José Hernández (writer)

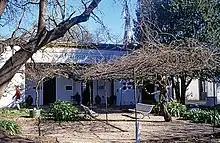
Chacra Pueyrredon, birthplace of José Hernández

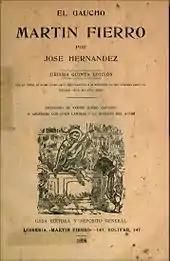
"Martín Fierro", Hernández's "magnum opus".

Hernández, whose ancestry was Spanish, was born on a farm near San Martín, Buenos Aires Province. His father was a majordomo or foreman of a series of cattle ranches. His career was to be an alternation between stints on the "Federal" side in the civil wars of Argentina and Uruguay and life as a newspaperman, a short stint as an employee of a commercial firm, and a period as stenographer to the legislature of the Confederation.